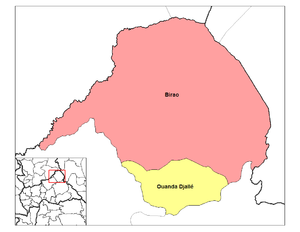
Les préfectures de République centrafricaine sont divisées en 72 sous-préfectures listées ci-dessous par préfectures. Les sous-préfectures étaient appelées cercles, subdivisions, et enfin districts.